Searles Lake

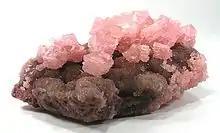
Pink halite (rock salt) crystals from Searles Lake. Matrix is minute nahcolite (bicarbonate of soda). Specimen size: 13.5 x 7.7 x 5.2 cm.

The Trona Pinnacles are in the California Desert National Conservation Area managed by the Bureau of Land Management.